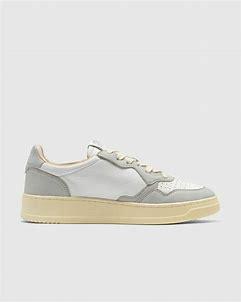
Brand: Autry
Model: Action Shoes Autry Action Medalist